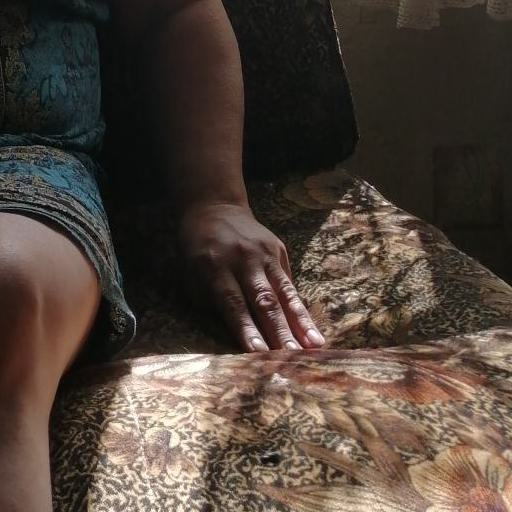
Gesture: no_gesture